Antoine de Saporta

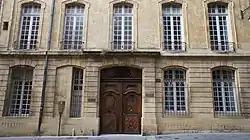
Hôtel Boyer de Fonscolombe in Aix-en-Provence

Antoine de Saporta was born on July 26, 1855, in Aix-en-Provence. He was a member of the Provençal nobility. His father, Gaston de Saporta (1823-1895), was a renowned botanist. He grew up in the Hôtel Boyer de Fonscolombe, a listed hôtel particulier at 21 Rue Gaston de Saporta in Aix-en-Provence.